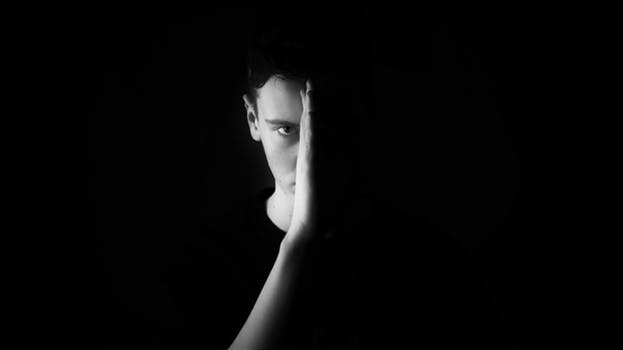
Label: No Watermark